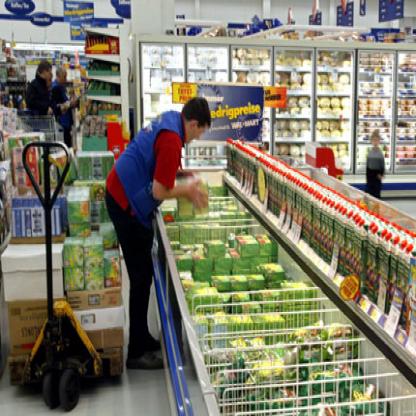
Scene: Indoor